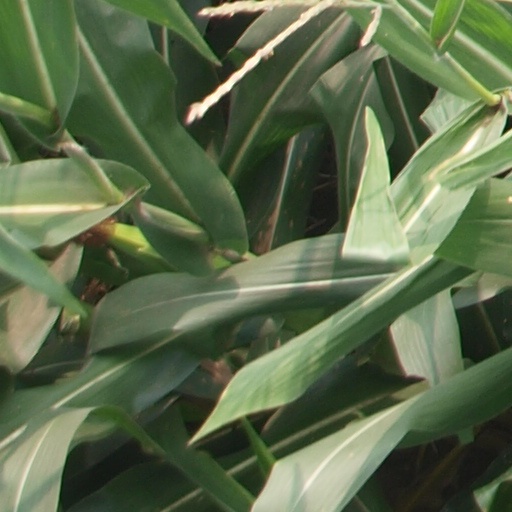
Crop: maize; corn